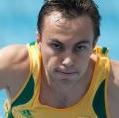
Age: 25